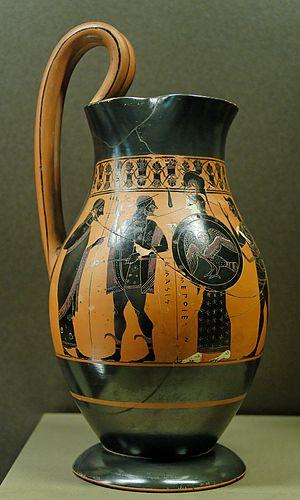
Dans la Grèce antique, une olpé est un broc en céramique. Plus petite qu'une œnochoé, elle pouvait contenir du vin ou des onguents.
Amasis, potier athénien, né au VIᵉ siècle av. J.-C. à Naucratis dans le Delta du Nil, exerça entre –555 et –525 et fut l’un des meilleurs spécialistes des vases en céramique à figures noires qui fit évoluer l’art de la poterie.